Sky position (RA, Dec in degrees): 158.077, 1.538
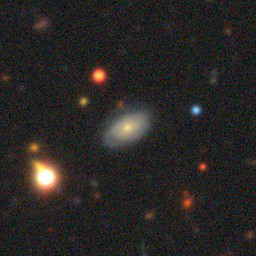
Galaxy morphology: Unbarred Tight Spiral Galaxies